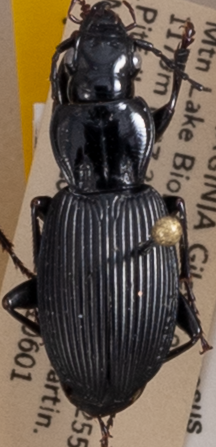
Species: Pterostichus lachrymosus
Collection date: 2021-06-01
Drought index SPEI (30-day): -1.85
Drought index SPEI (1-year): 0.678
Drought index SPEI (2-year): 1.45